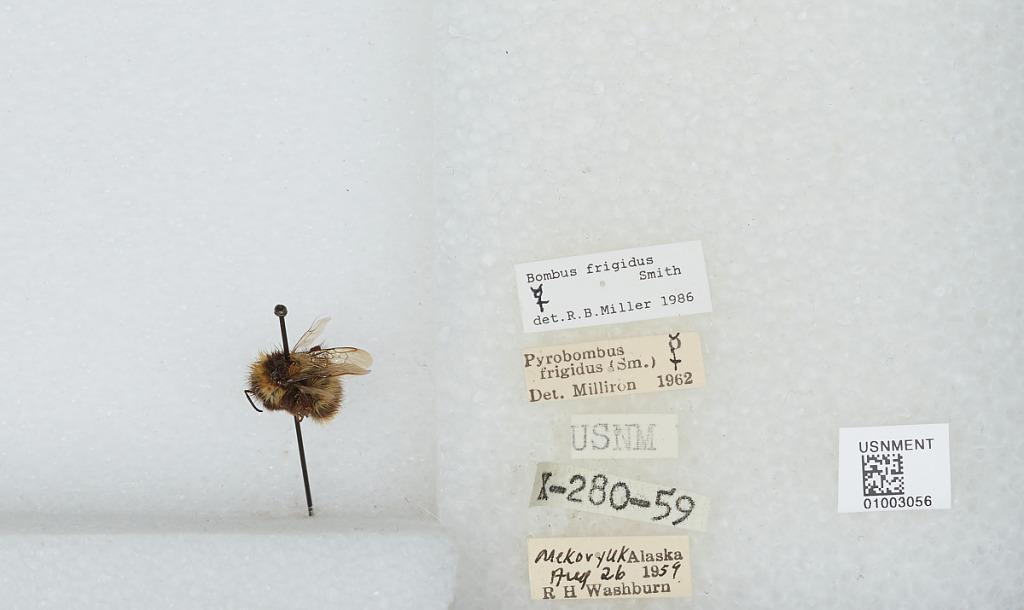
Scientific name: Bombus (Pyrobombus) frigidus Smith
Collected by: R. Washburn
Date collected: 1959-8-26
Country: United States
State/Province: Alaska
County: Bethel
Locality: Mekoryuk
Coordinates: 60.3892, -166.207
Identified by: Miller, R. B.